Yorihata Station

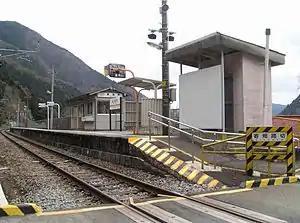
JR Yorihata Station, March 2006

is a railway station on the Minobu Line of Central Japan Railway Company (JR Central) located in the town of Nanbu, Minamikoma District, Yamanashi Prefecture, Japan.